Dalbeattie Town Hall

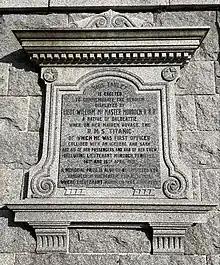
The plaque commemorating the life of William McMaster Murdoch, First officer of the

After Dalbeattie became a police burgh in 1858, the new burgh leaders decided to commission a town hall. The new building was designed in a plain neoclassical style, built in local granite and was completed in 1862. The design involved a two-storey rectangular structure on the corner of Water Street and the High Street with three bays along Water Street and six bays along the High Street. The ground floor was originally occupied by a series of shops, while the first floor was fenestrated by a series of sash windows. Internally, the principal room was the main assembly hall.